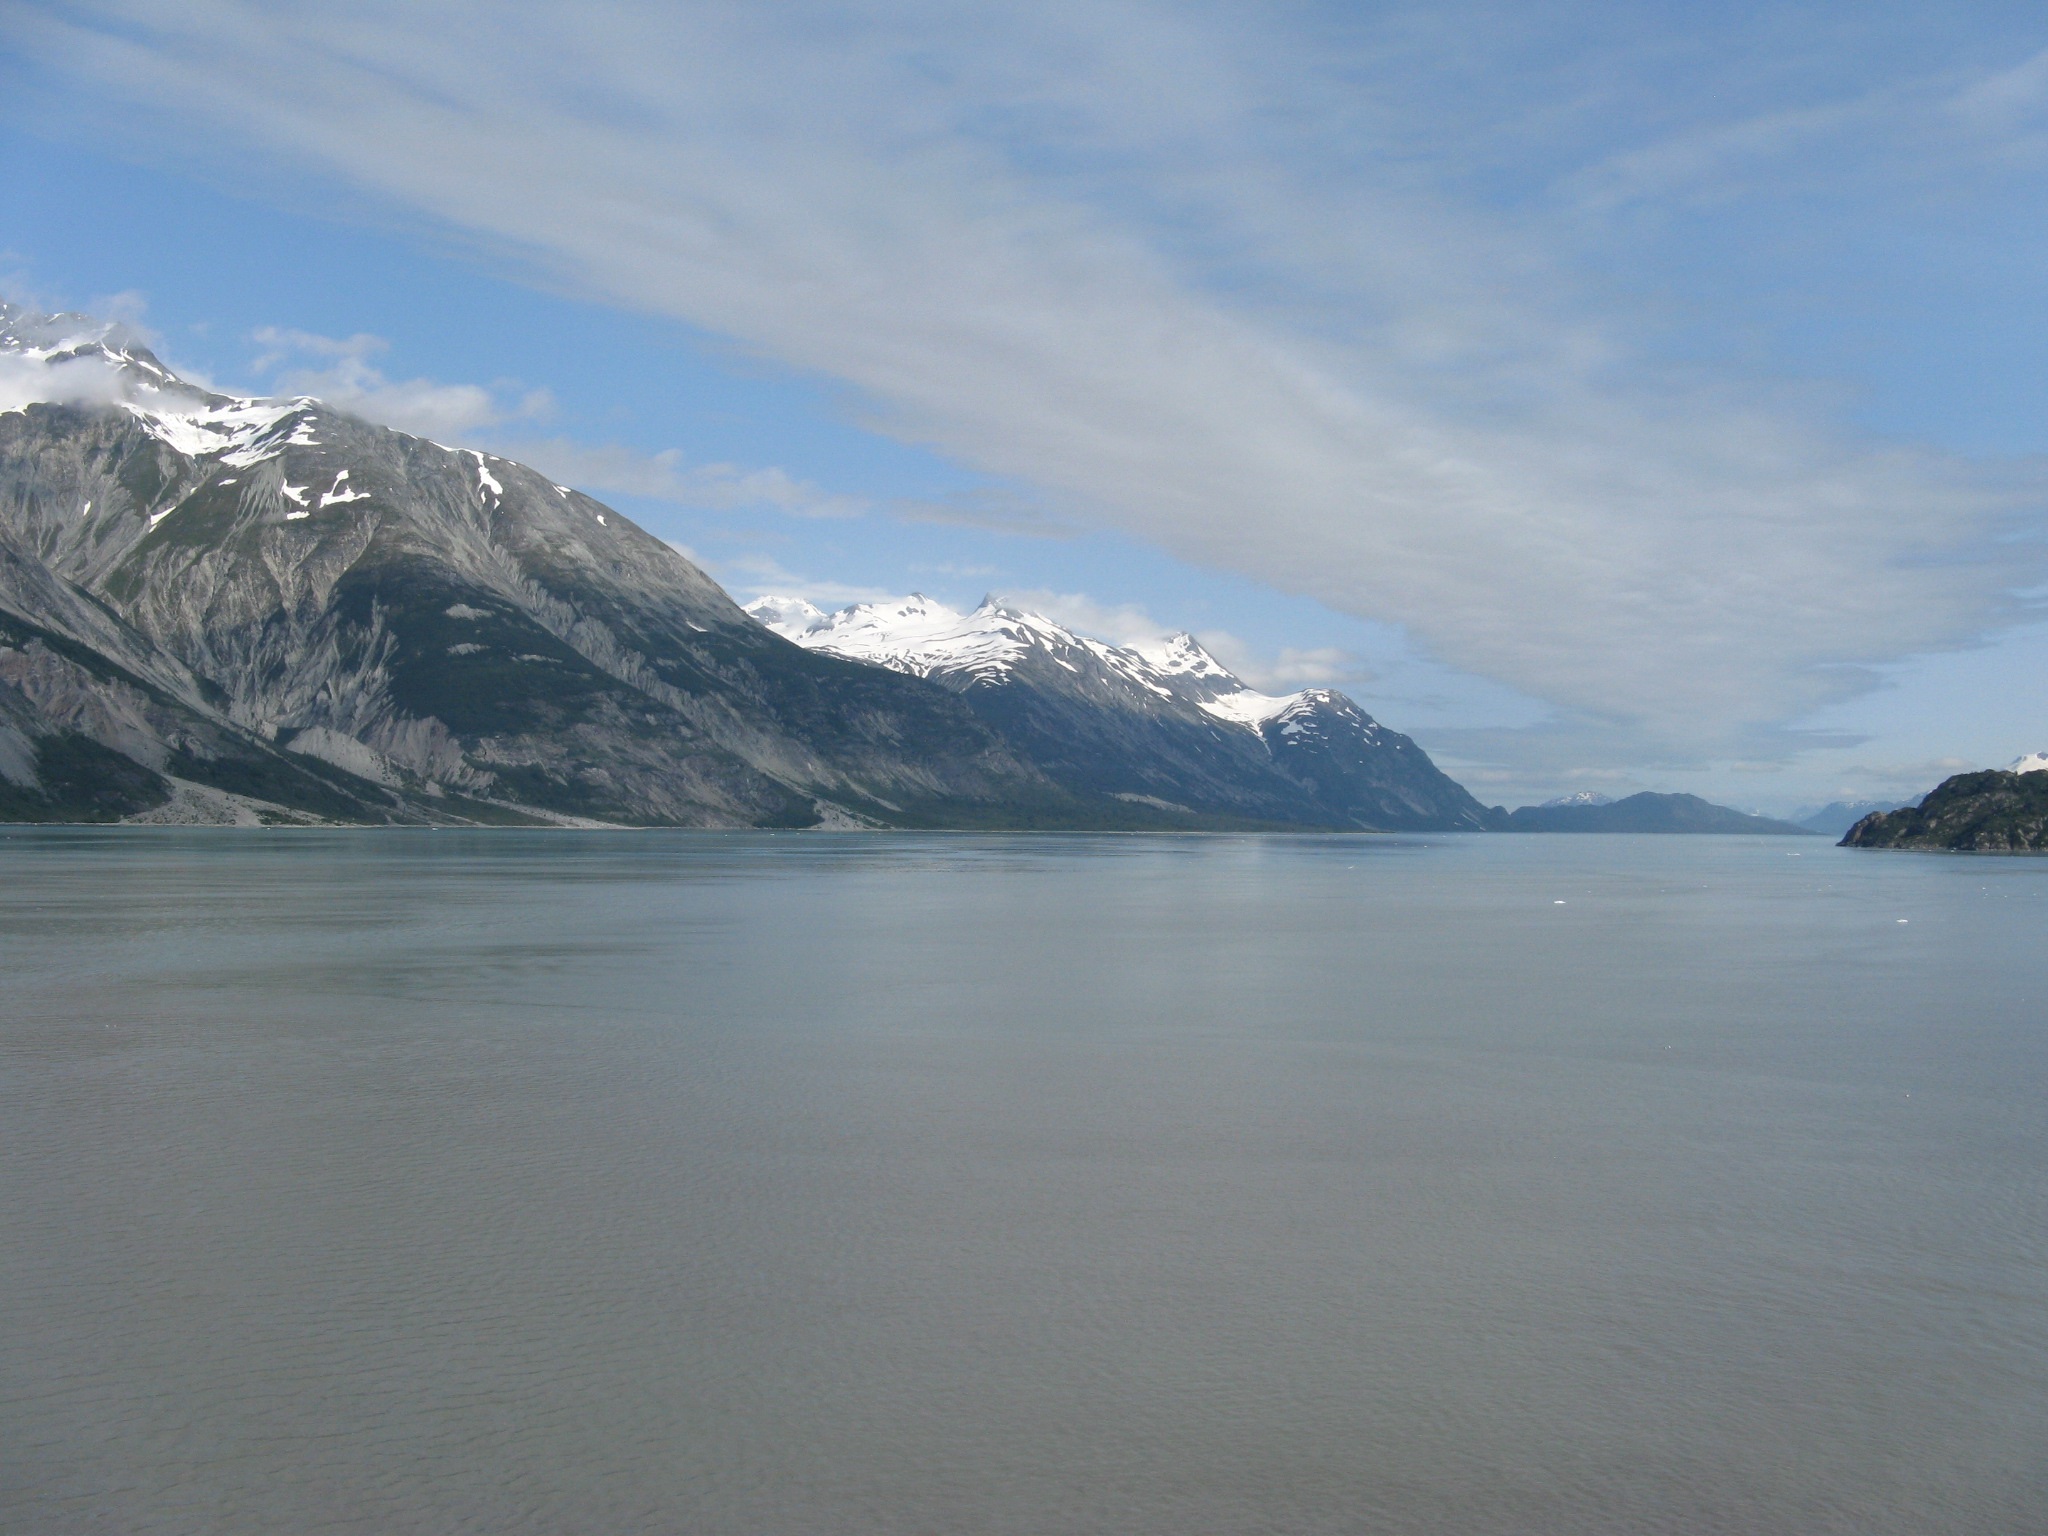
landscape, sea, coast, water, nature, ocean, mountain, snow, lake, mountain range, travel, scenic, glacier, park, scenery, bay, fjord, reservoir, highland, cruise, mountains, fell, alaska, loch, landform, arctic ocean, geographical feature, glacial landform